GTE

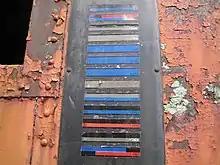
KarTrak Automated Car Identification system on a caboose in Florida

In the late 1960s, GT&E joined in the search for a railroad car Automatic Car Identification system. It designed the KarTrak optical system, which won over other manufacturer's systems in field trials, but ultimately proved to need too much maintenance. In the late 1970s the system was abandoned.